Frank Marshall (filmmaker)

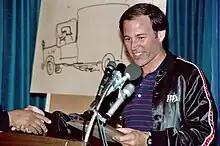
Marshall in 1982.

In 1981, together with his future wife Kathleen Kennedy and Steven Spielberg, he co-founded Amblin Entertainment, one of the industry's most productive and profitable production companies. As a producer, Marshall has received five Oscar nominations for Best Picture for "The Curious Case of Benjamin Button" (2008), "Seabiscuit" (2003), "The Sixth Sense" (1999), "The Color Purple" (1985), and "Raiders of the Lost Ark" (1981).